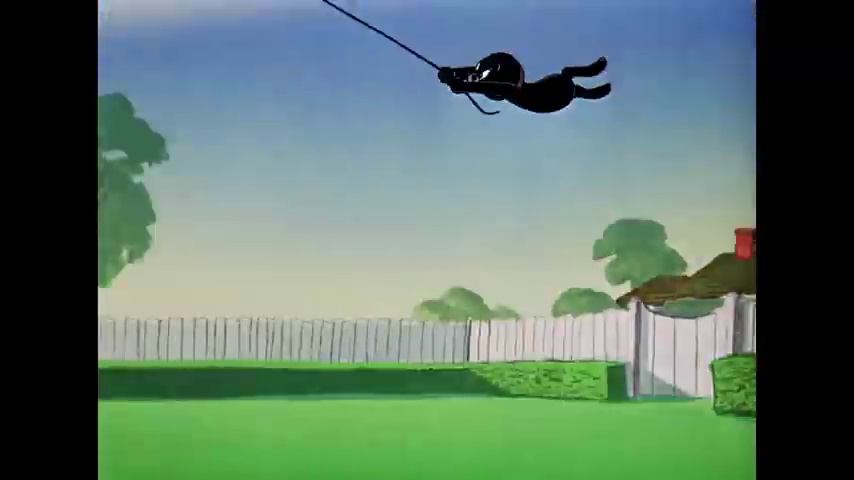
Portrait style: Cartoon Portrait